Rūta Bunkutė

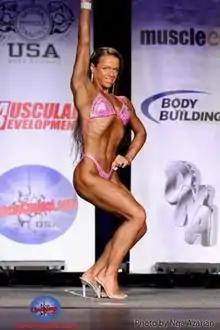

Rūta Bunkutė (born November 28, 1979, in Alytus, Lithuania) is a current IFBB/NPC Amateur fitness and figure competitor from Lithuania.